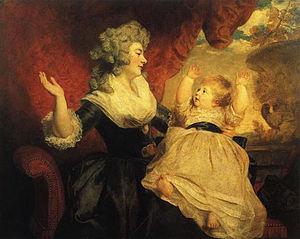
Georgiana Cavendish, duchesse de Devonshire, née Georgiana Spencer fut une aristocrate anglaise célébrée pour sa beauté et son esprit.